Gorges family

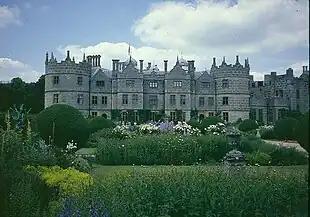
Longford Castle, mansion of Sir Thomas Gorges

Walter Gorges' son was Sir Edmund Gorges (1454–1512), who married Anne Howard and became the father of Sir Edward Gorges (1481–1566). His son, from his second marriage to Mary Poyntz, was Sir Thomas Gorges (1536–1610) who acquired the manor of Longford in Wiltshire in 1573 and built there Longford Castle. He married (as her second husband) Helena Snakenborg, Marchioness of Northampton (1549–1635), a Swedish noblewoman and lady in waiting to Queen Elizabth I, through whose influence Swedish-style architecture was adopted in the construction of the mansion and who has a notable monument in Salisbury Cathedral.